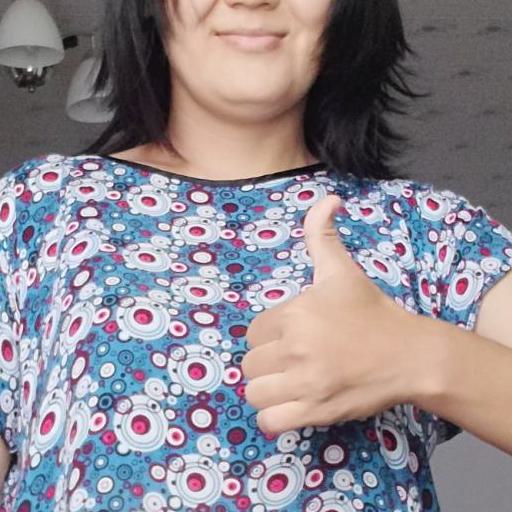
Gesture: like